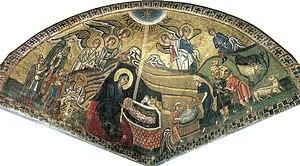
Le monastère d’Ósios Loukás compte parmi les plus beaux monastères byzantins de Grèce. Situé près de Dístomo, entre la Béotie et la Phocide, il est classé au patrimoine mondial de l'UNESCO depuis 1990 avec le monastère de Daphni et celui de Nea Moni de Chios. Il est réputé pour ses mosaïques à fond d'or du XIᵉ siècle, ses fresques et le raffinement de sa décoration : pavements de marbre, jaspe et porphyre.